Matt King (rugby league)

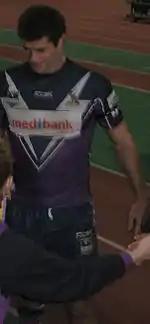
King greeting fans after a Melbourne Storm game in 2007

The 2004 NRL season saw King develop further as a player at the Storm, he cemented his place in the squad and was vital in the Melbourne side's attack, becoming a potent offensive weapon with his agility, pace, strength and ability to find the try line. At the conclusion of the 2004 club season, King finished with a total of fifteen tries and had developed into one of the up-and-coming centres in rugby league. This was recognised with his selection in the annual City vs Country match for the Country side. He was also named as the Storm's rookie of the year.